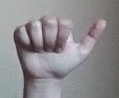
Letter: dhad